Anne & Gilbert

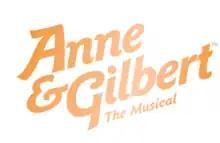

Anne & Gilbert is a musical based on Lucy Maud Montgomery's books "Anne of Avonlea" (1909) and "Anne of the Island" (1915), the second and third books in the "Anne of Green Gables" series. The musical is adapted by Jeff Hochhauser, Nancy White, and Bob Johnston.